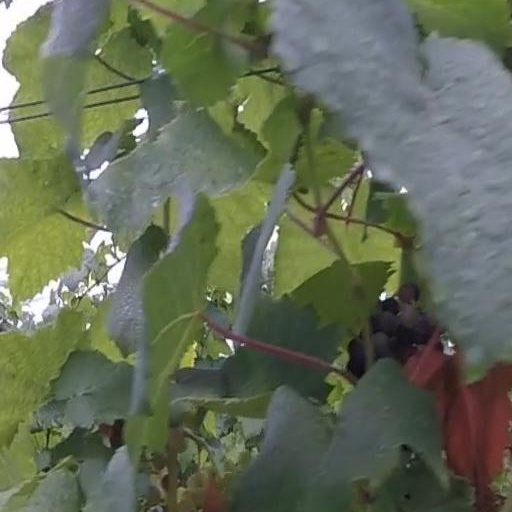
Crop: grape